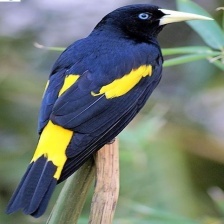
Species: YELLOW CACIQUE
Scientific name: CACICUS CELA